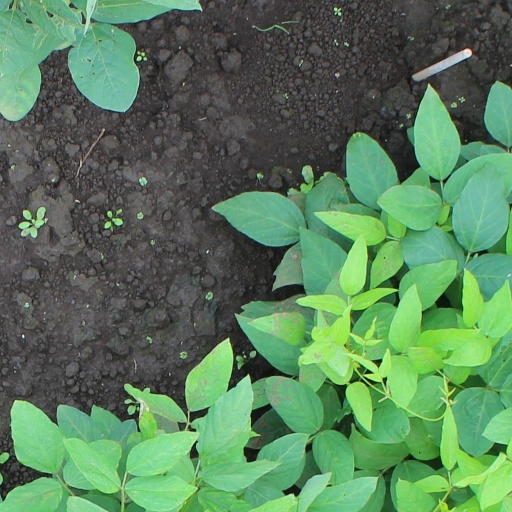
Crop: soybean